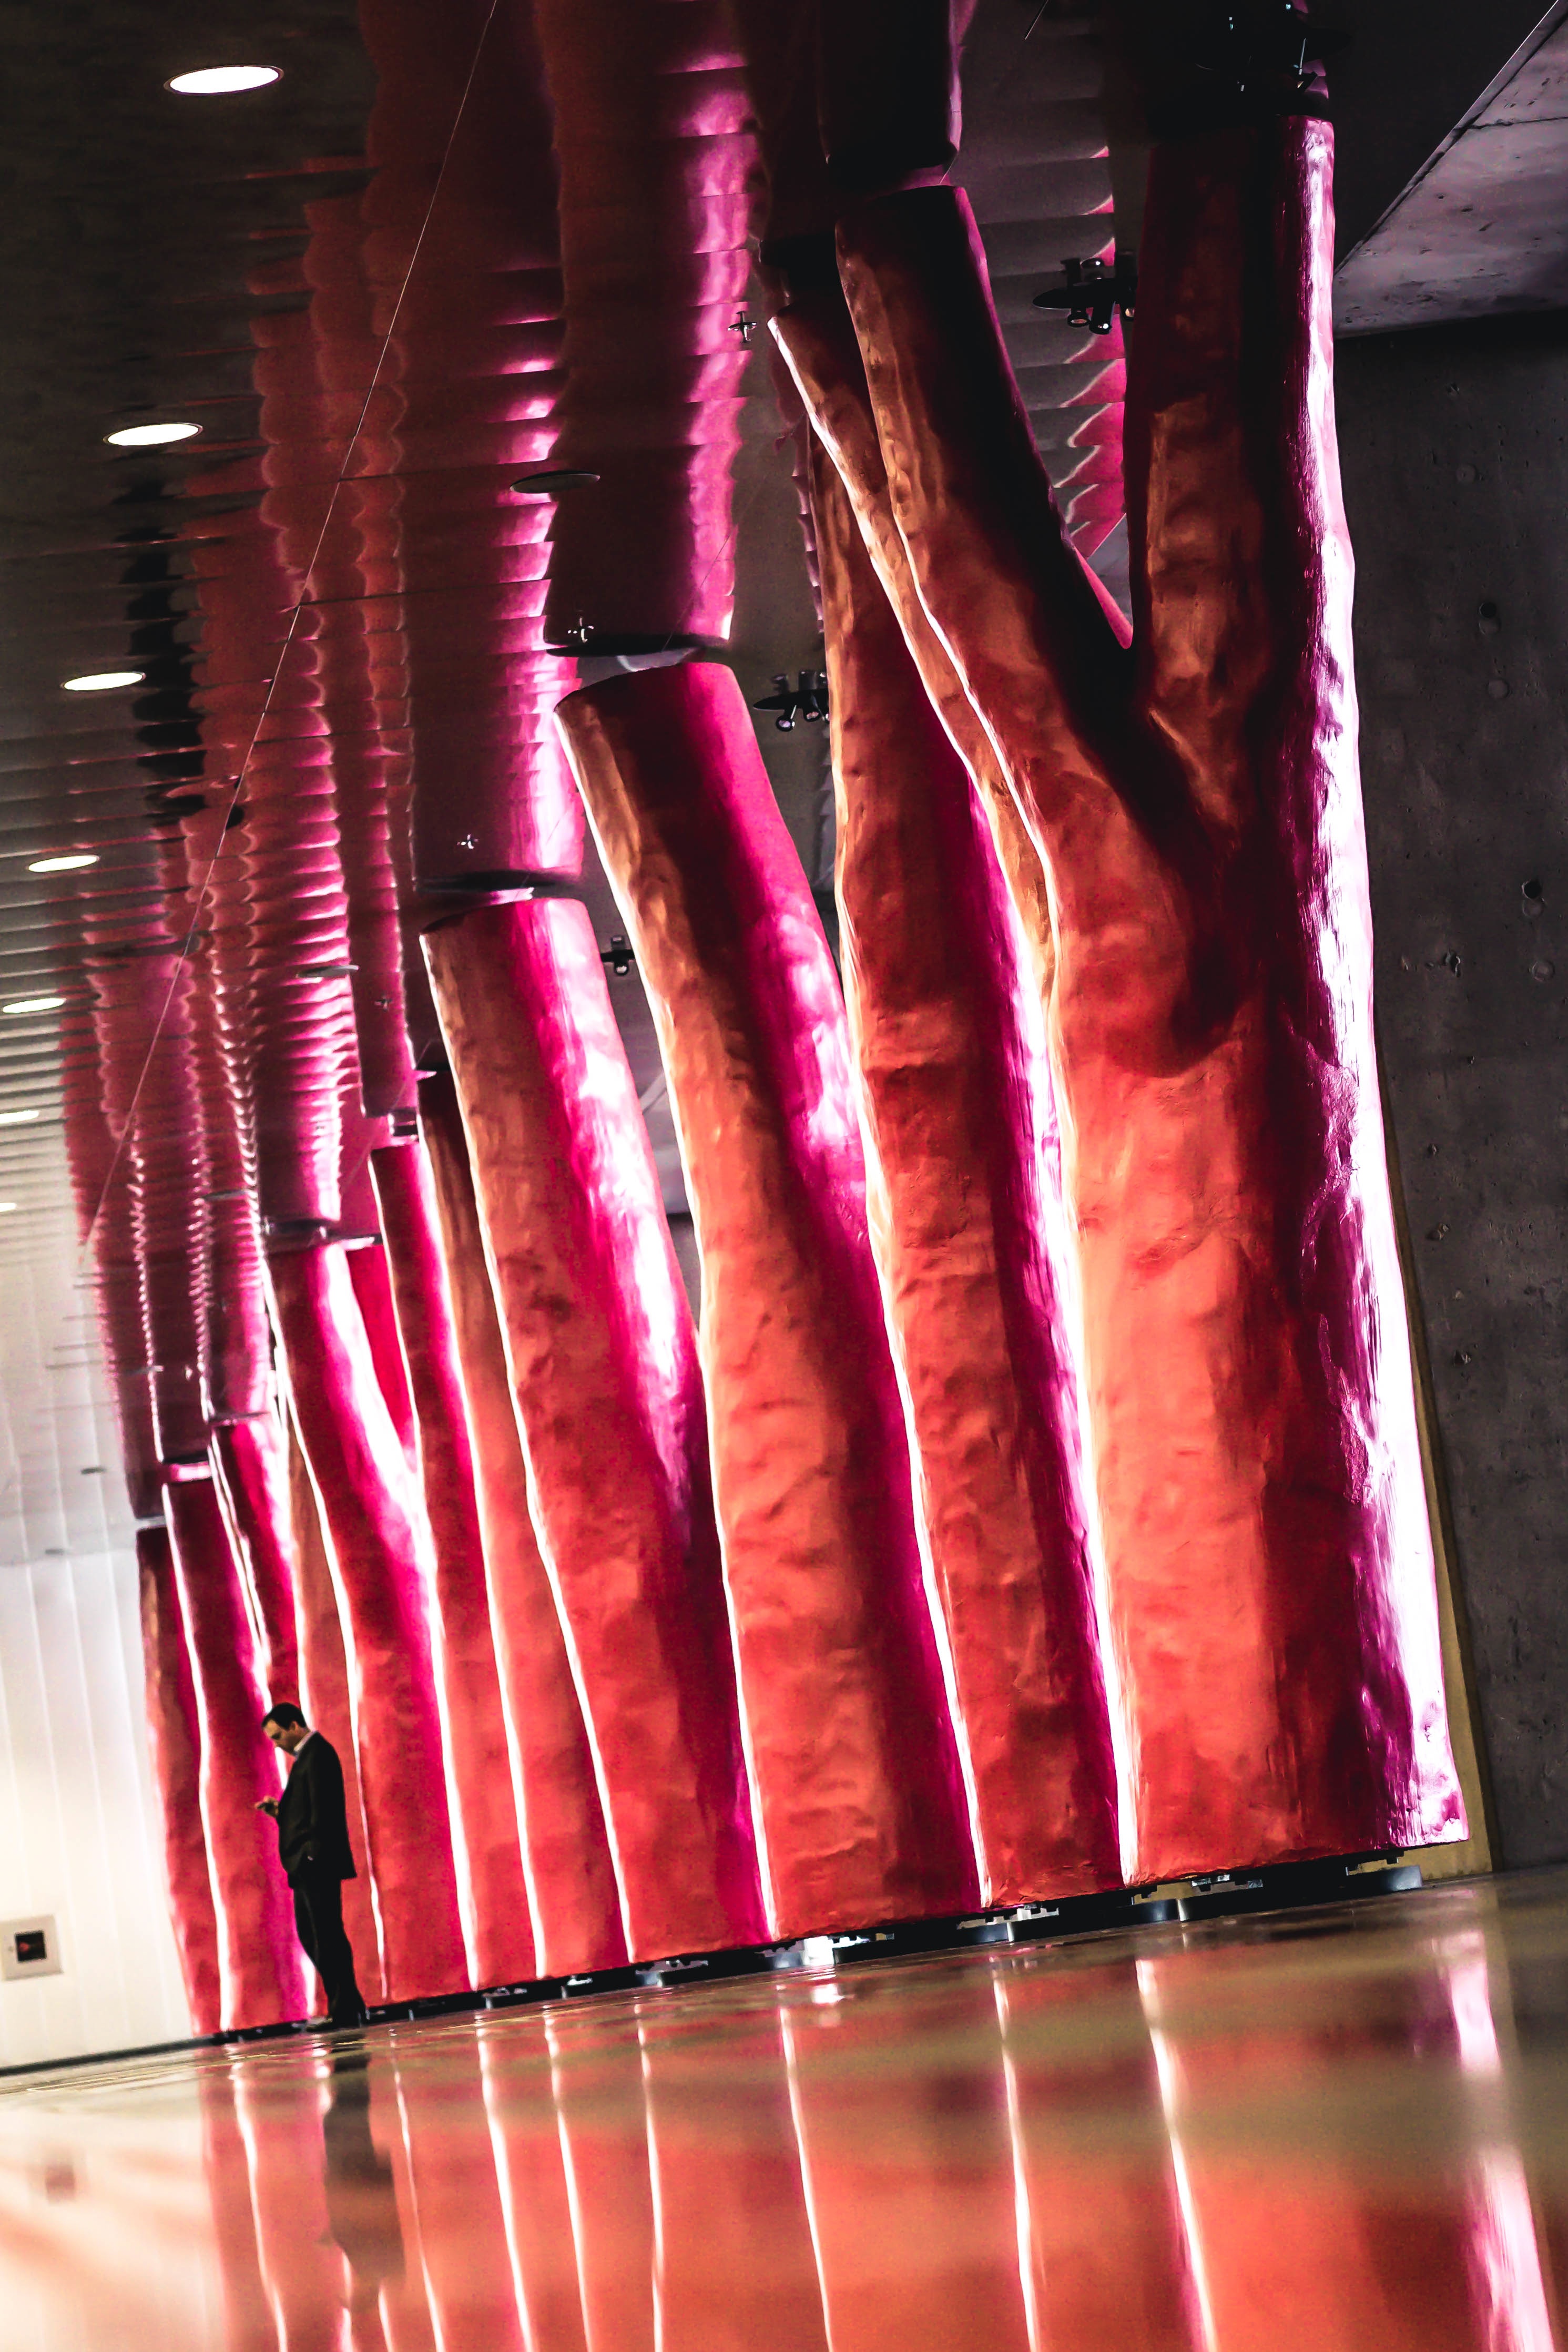
light, red, color, stage, performance